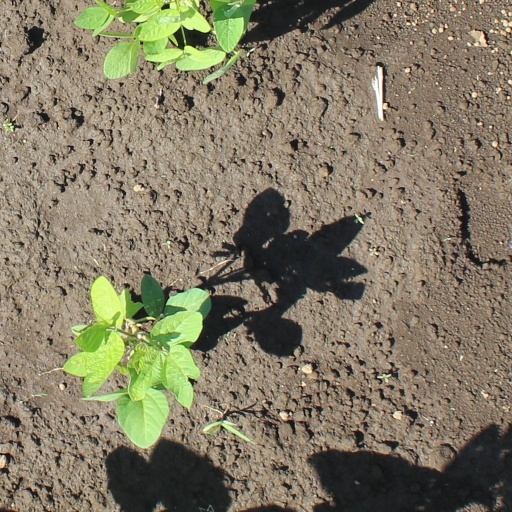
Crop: soybean